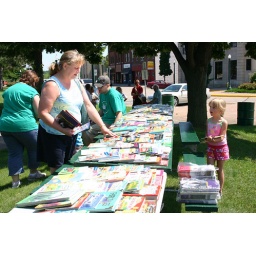
Parents and children select a book to take home in Wisconsin Rapids.